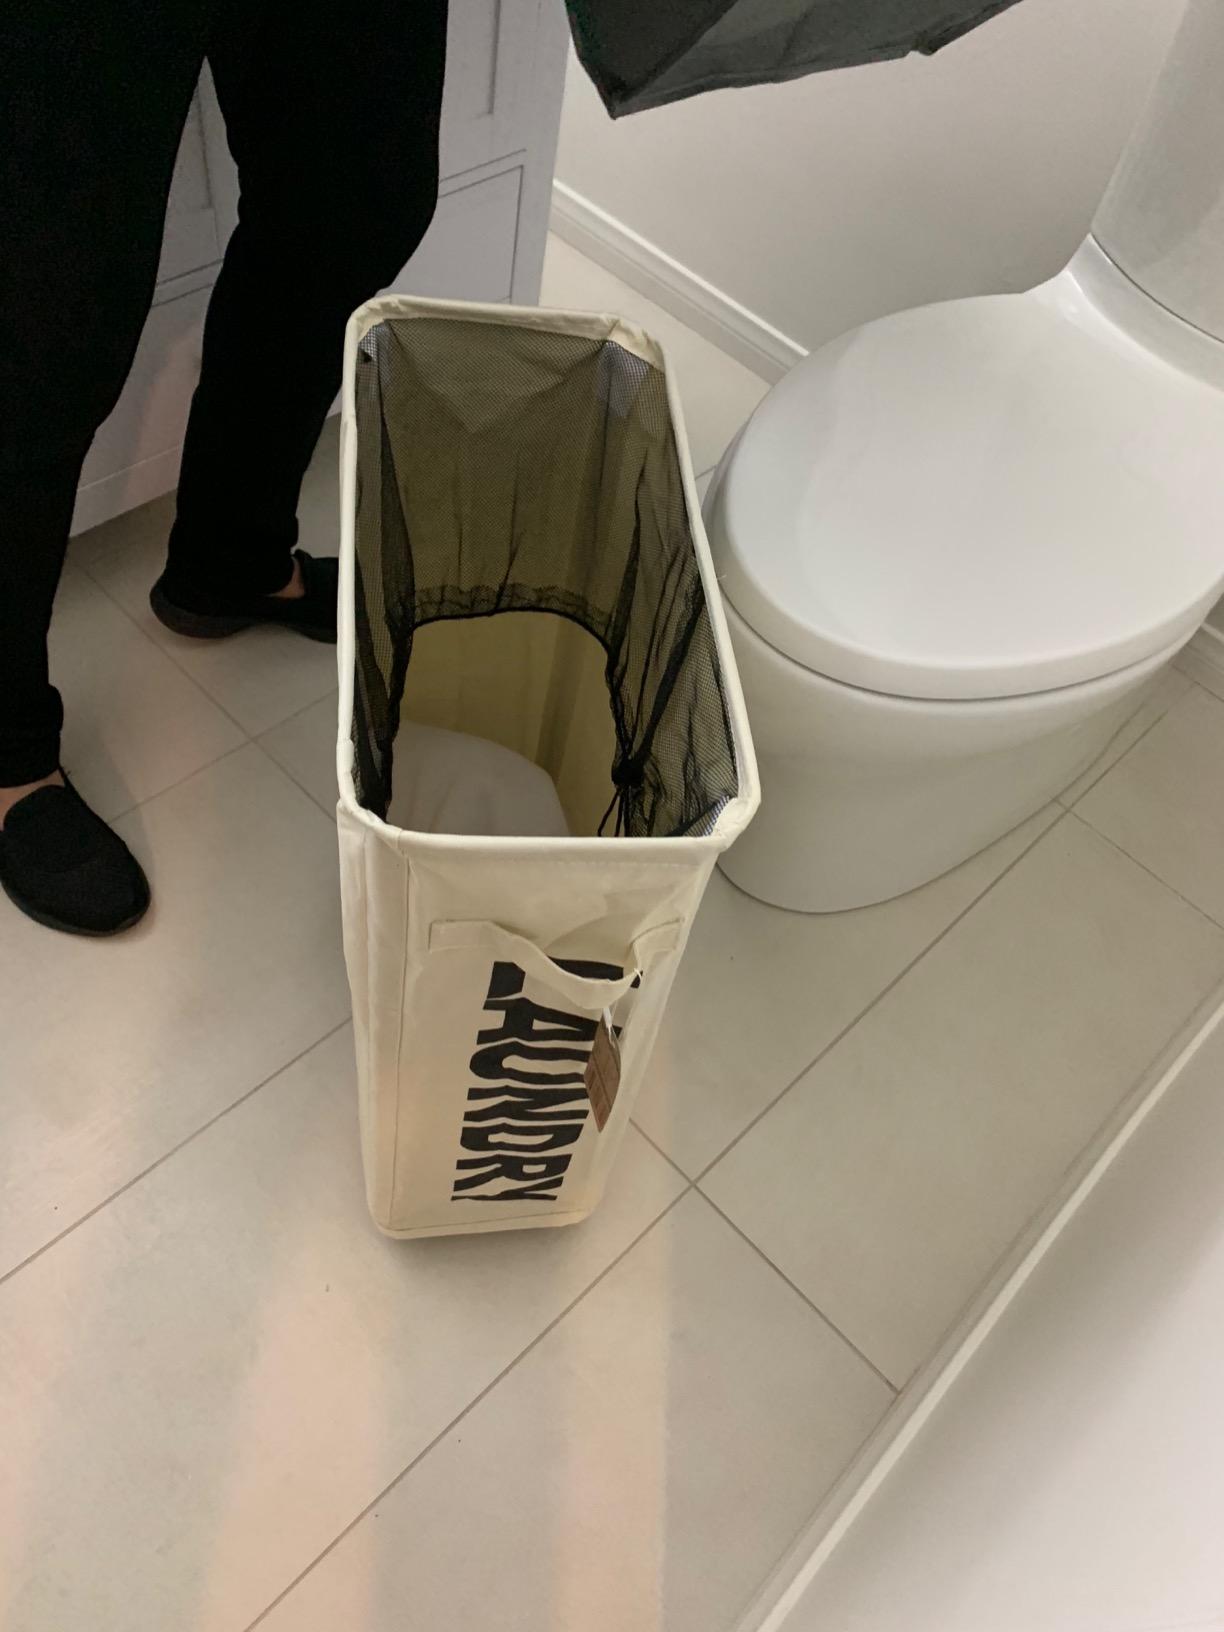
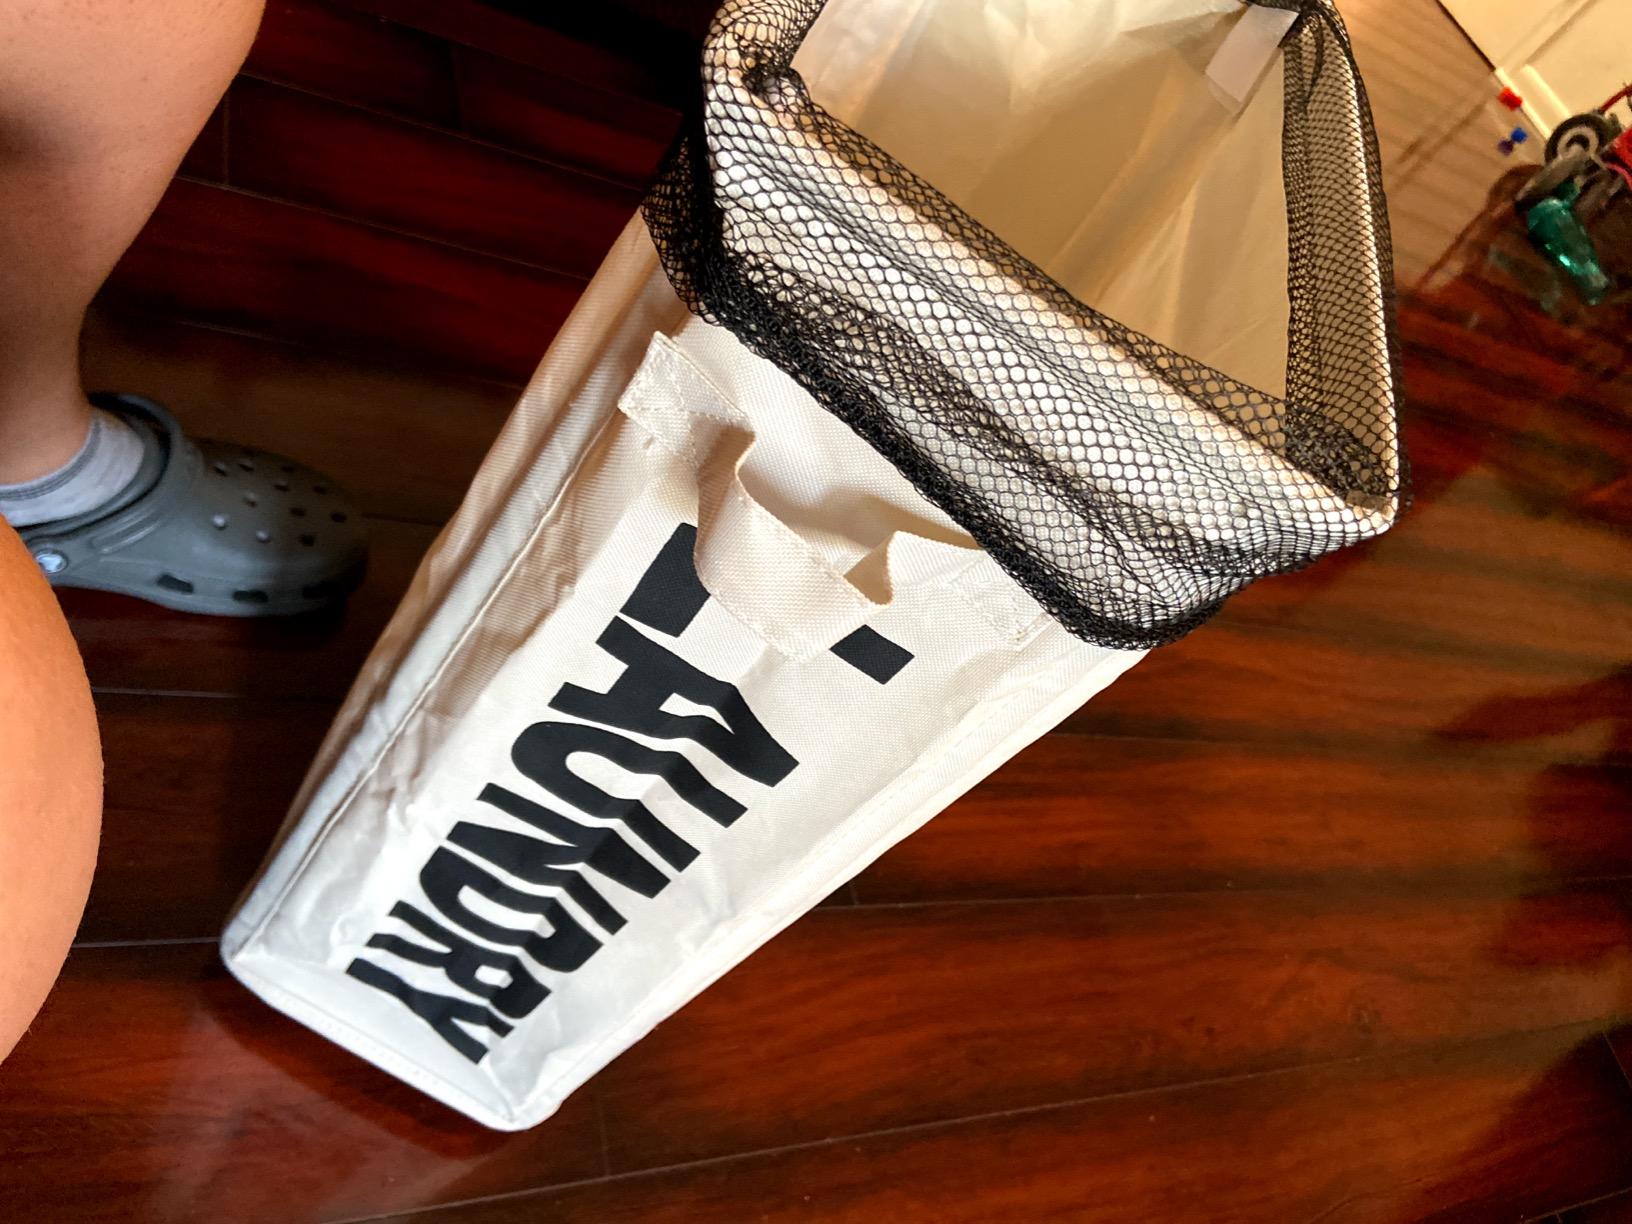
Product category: items_hamper
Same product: yes